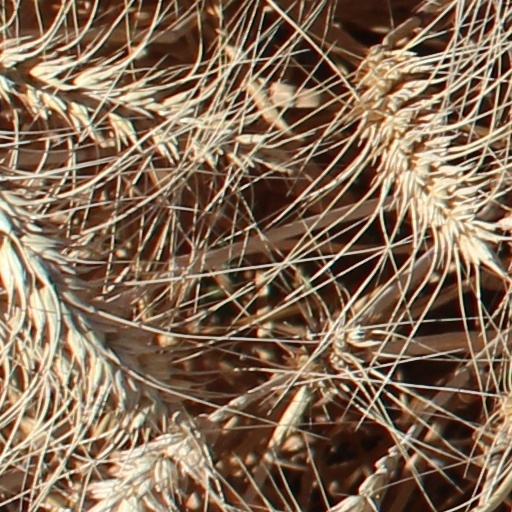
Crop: wheat